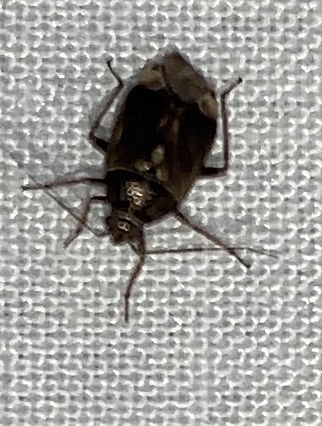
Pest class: lygus_bug